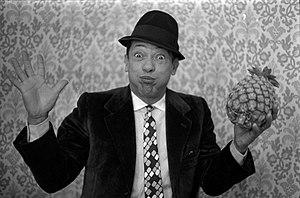
intérieur d'un appartement (ou hôtel) Toulousain. Le 17 mars 1970. Plan rapproché de face de l'acteur/chanteur Henri Salvador, bras écartés tenant dans sa main gauche un ananas et regardant, en faisant une grimace, le photographe, lors d'une interview pour la sortie de son film ""Et que çà saute!"". Observation: De passage à Toulouse,Henri Salvador présente son film en grande première avant Paris, ""et que çà saute!"". L'ananas qu'il tient entre ses mains, représente sur l'affiche du film, une bombe. D'ou les images où Henri Salvador s'amuse avec ce fruit."
Henri Salvador, né à Cayenne le 18 juillet 1917 de parents guadeloupéens et mort à Paris le 13 février 2008, est un chanteur et humoriste français. Compositeur et guitariste, il joue à ses débuts dans des orchestres de jazz français. Sa longue carrière, prend une nouvelle dimension lorsqu'il entame à partir de 1948, une carrière de chanteur.